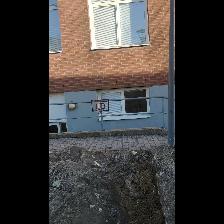
Label: NonHuman